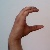
The image shows a hand gesture representing the letter 'C' in Indian Sign Language.